William P. Welsh

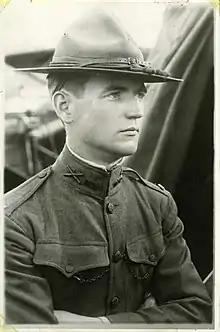
A young William Welsh in uniform during World War I

During World War II, while in his 50s, Welsh received a commission to use his art skills to document the war. Welsh landed in Japan in October 1945 and left in July 1946 after the military requested that he go overseas and paint and draw images for historical war records. He chose the Japanese theater and spent ten months drawing and painting the destruction and beauty he found in the country. He completed ten paintings while there. He would later give presentations and speeches about his time in Japan to various clubs in Kentucky. Pictures of his Japanese paintings appeared in newspapers across several states such as the Louisville Courier-Journal, the Chicago Tribune, the Lexington Herald-Leader, and others.